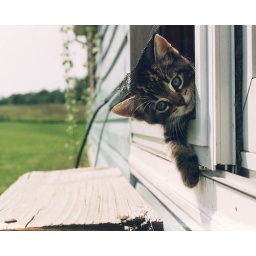
Scooter managed to sneak through a tear in the screen door for an escape attempt